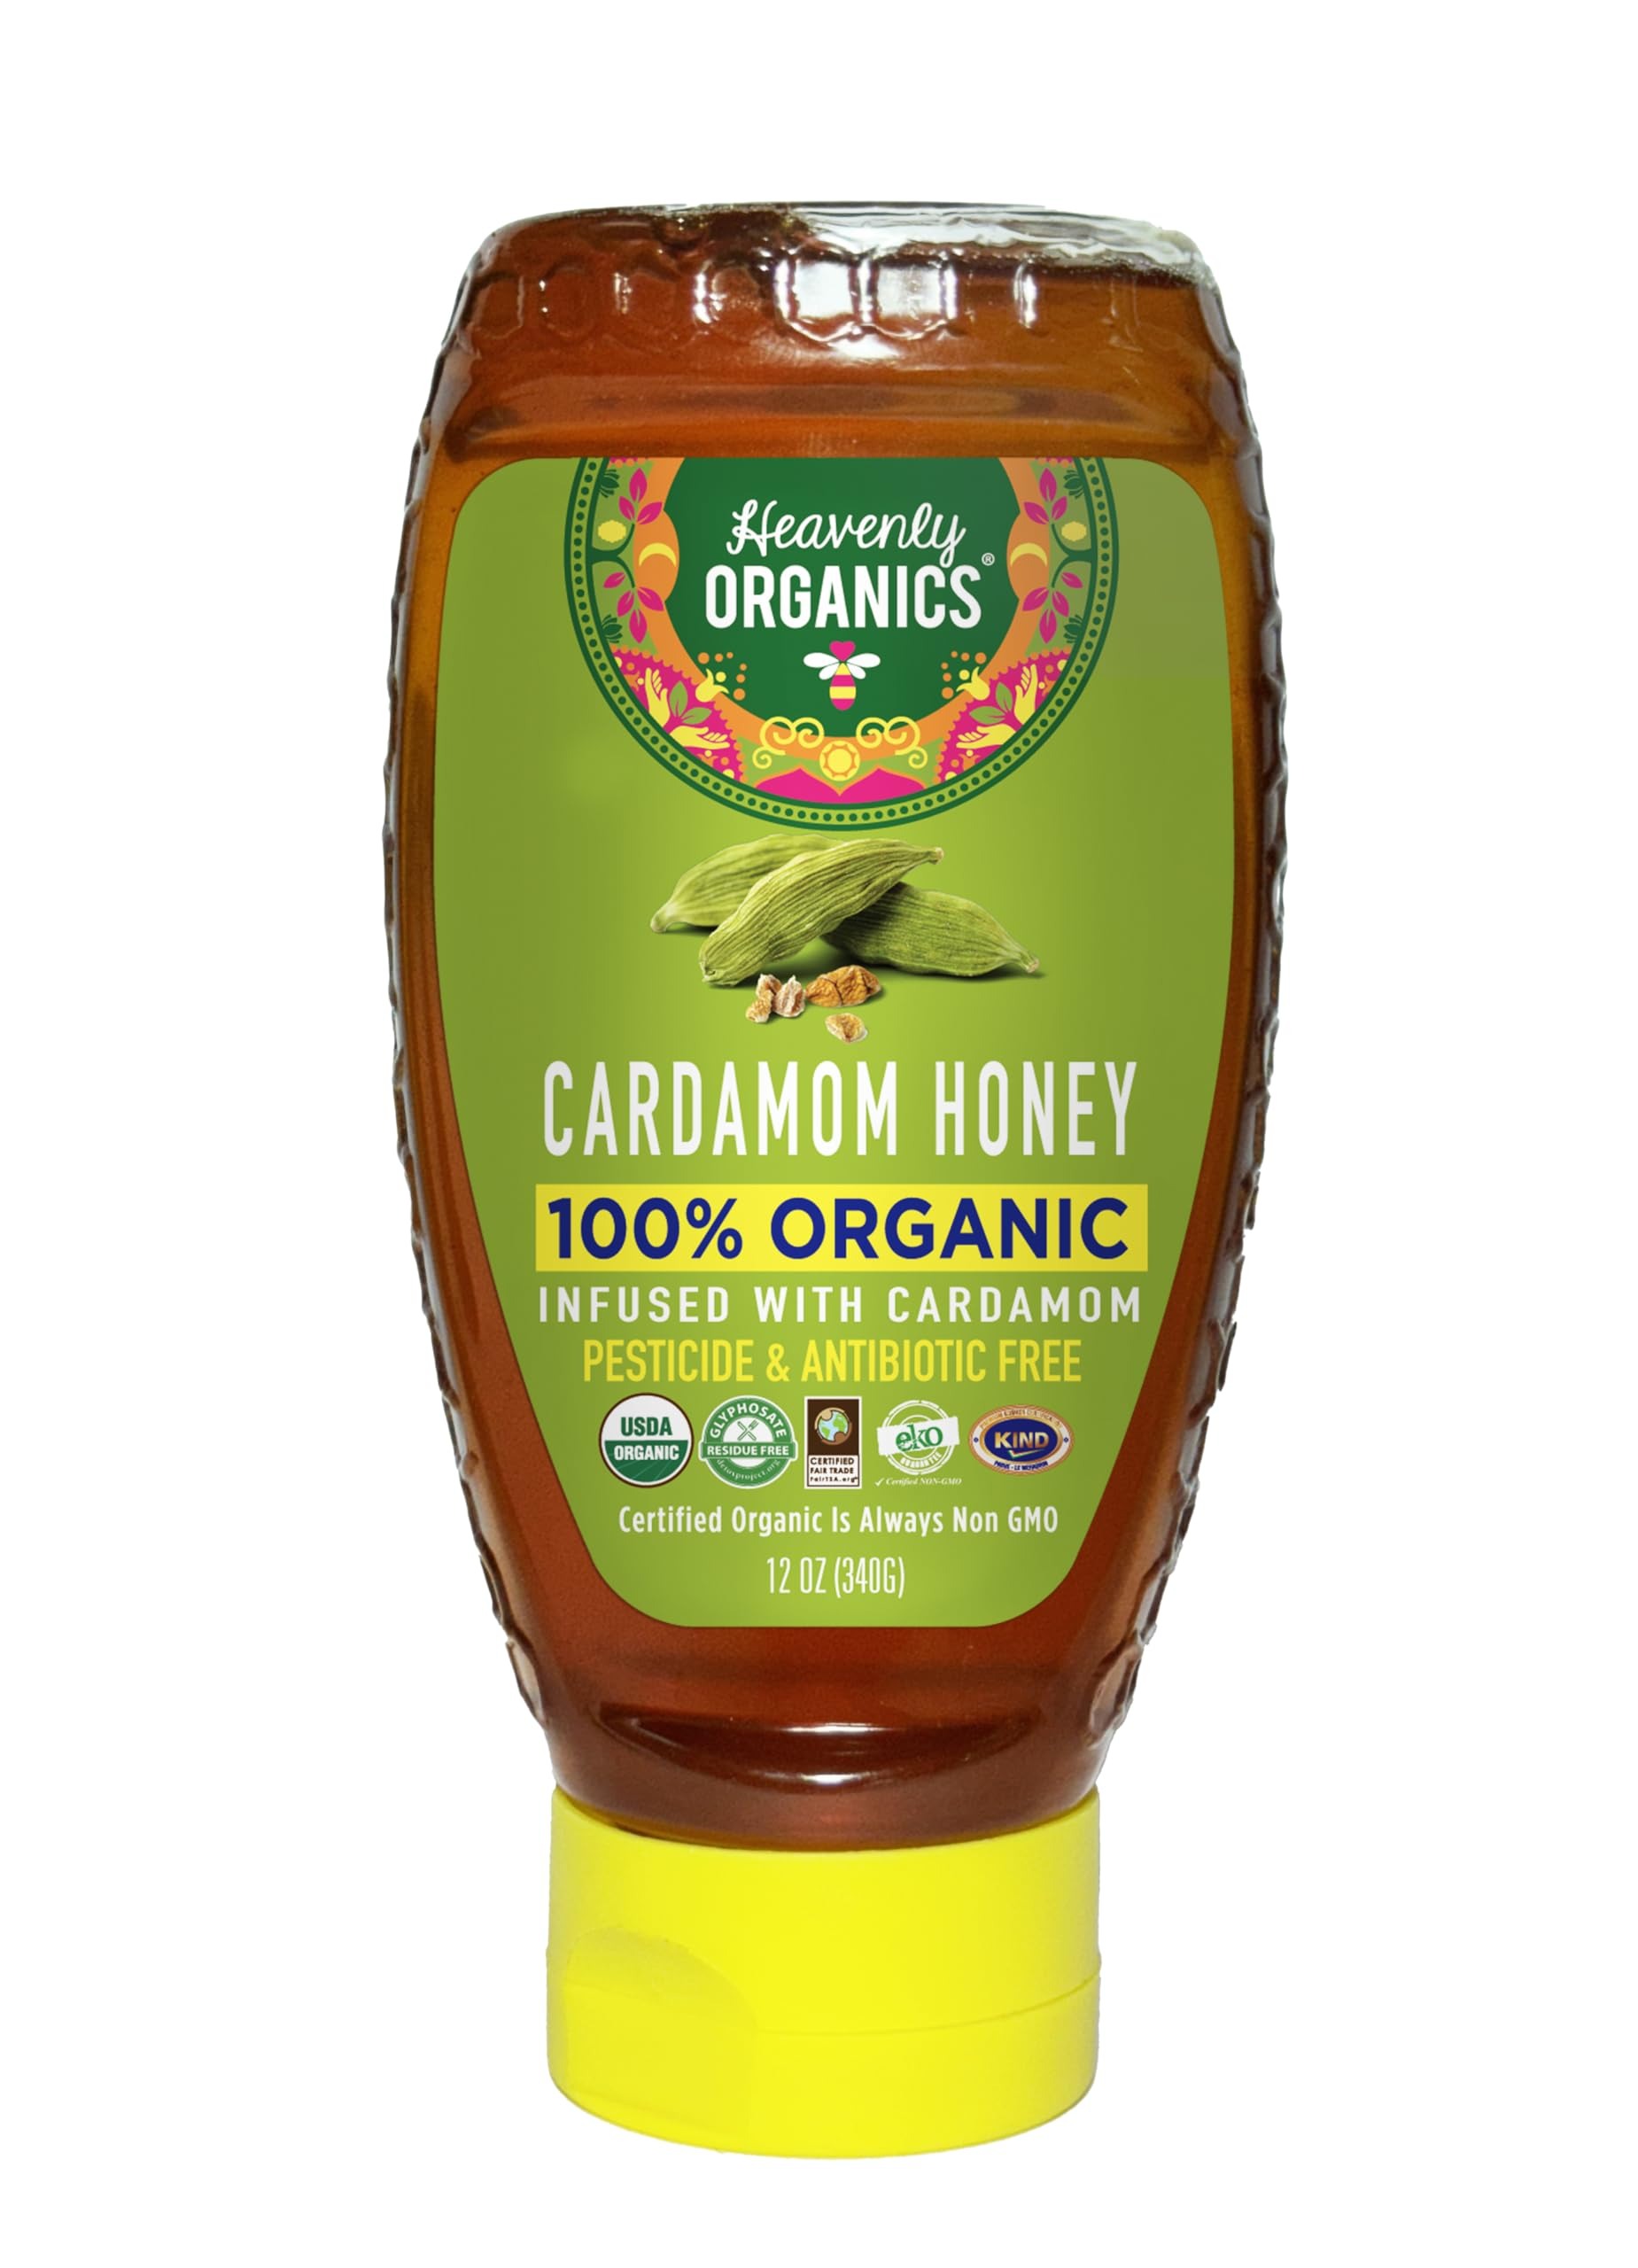
Item Name: Heavenly Organics 100% Organic Cardamom Honey 1Pack-12Oz Squeeze , Infused with Cardamom, Lightly Filtered to Preserve Vitamins, Minerals and Enzymes; Made from Wild Beehives & Free Range Bees; Dairy, Nut, Gluten Free, Fair traded , Kosher, Chemical , Antibiotic and Glyphosate free
Bullet Point: Honey, Cardamom , wild flower
Product Description: 100% Organic Hot Honey Infused with Cardamom , This honey originates from bees pollinating the blooming Wild flowers in the pristine forests of Central India. This , robust and rare honey is perfect for anything you use honey for like drizzling on warm cereals and pancakes. Also makes a wonderful baste for fish and meat. Heavenly Organics 100% Organic Raw A Honey is prized for its delicate fruity taste and mild tangy finish. This rare honey is perfect for anything you use honey for like drizzling on fruit and yogurt and in herbal and green teas. These wild beehives are located in the secluded valleys of the Jammu region of the Himalayan Mountains. Raw honey is prized for its delicate fruity taste and mild tangy finish. This rare honey is perfect for anything you use honey for like drizzling on fruit and yogurt and in herbal and green teas. 100% USDA Certified Organic Non-GMO Project Verified Antibiotic & Pesticide Free Fair Trade Certified OU Kosher Certified Gluten, Dairy & Nut Free Sustainably Harvested Raw Wild Collected & Bee Friendly At Heavenly Organics, they believe that goodness comes in many forms and life is sweeter when in balance. That's why they travel to isolated valleys and pristine forests to bring you products made from the purest, organic ingredients on earth. They are dedicated to preserving the livelihoods of family and farmers in remote and conflict areas, as they believe that profits can create peace and ancient ways can deliver delicate goodness to today's modern world. Heavenly Organics organic delights will enlighten your spirit through health, harmony and deliciousness. Heavenly Organics. For one sweet world. What makes Heavenly Organics honey so special? Wild & Free: Their bees live outside of the box in naturally occurring, wild beehives. Sustainably Sourced: Heavenly Organics uses bee-friendly and smoke-free methods that protect wild bee colonies & eliminate the potential for forest fire
Value: nan
Unit: None

Price: 10.7